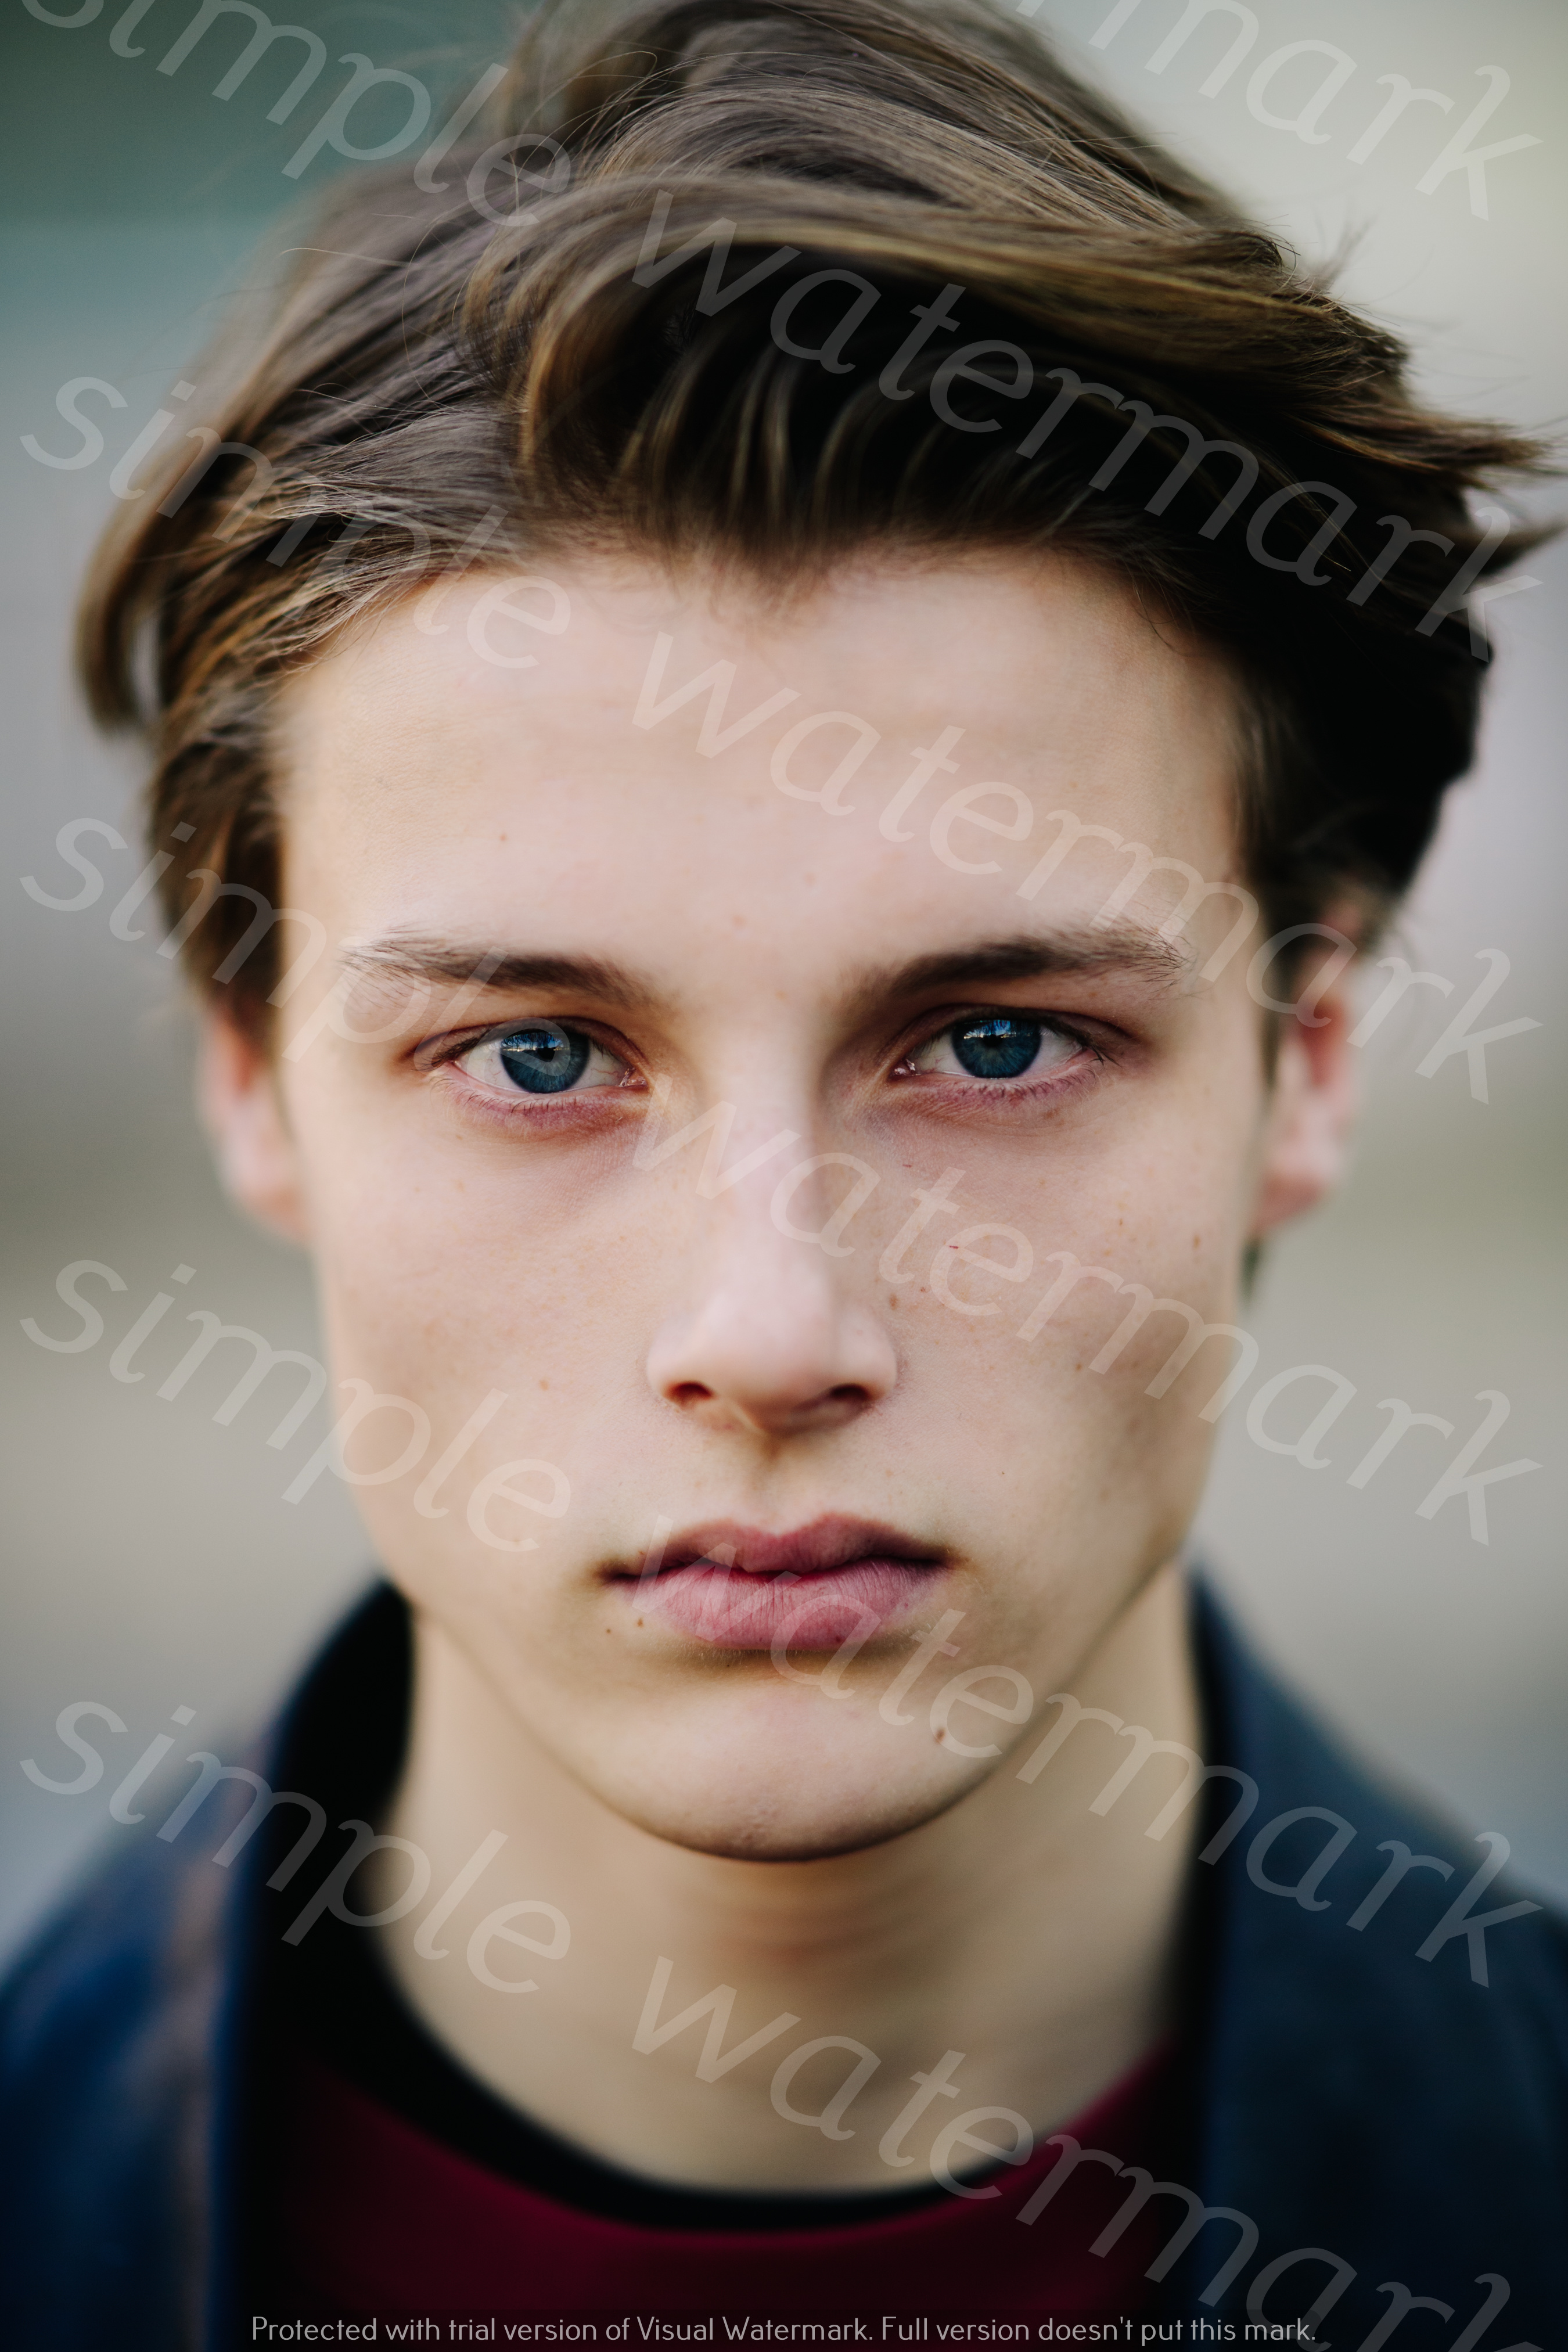
Label: Watermark